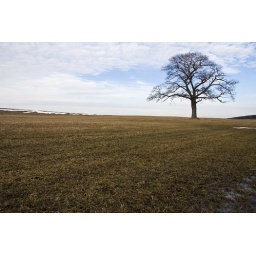
A single tree in a open field off the highway.